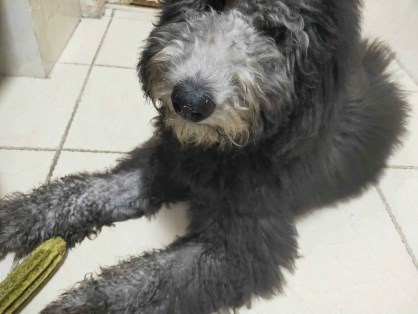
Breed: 2925-n000114-toy_poodle